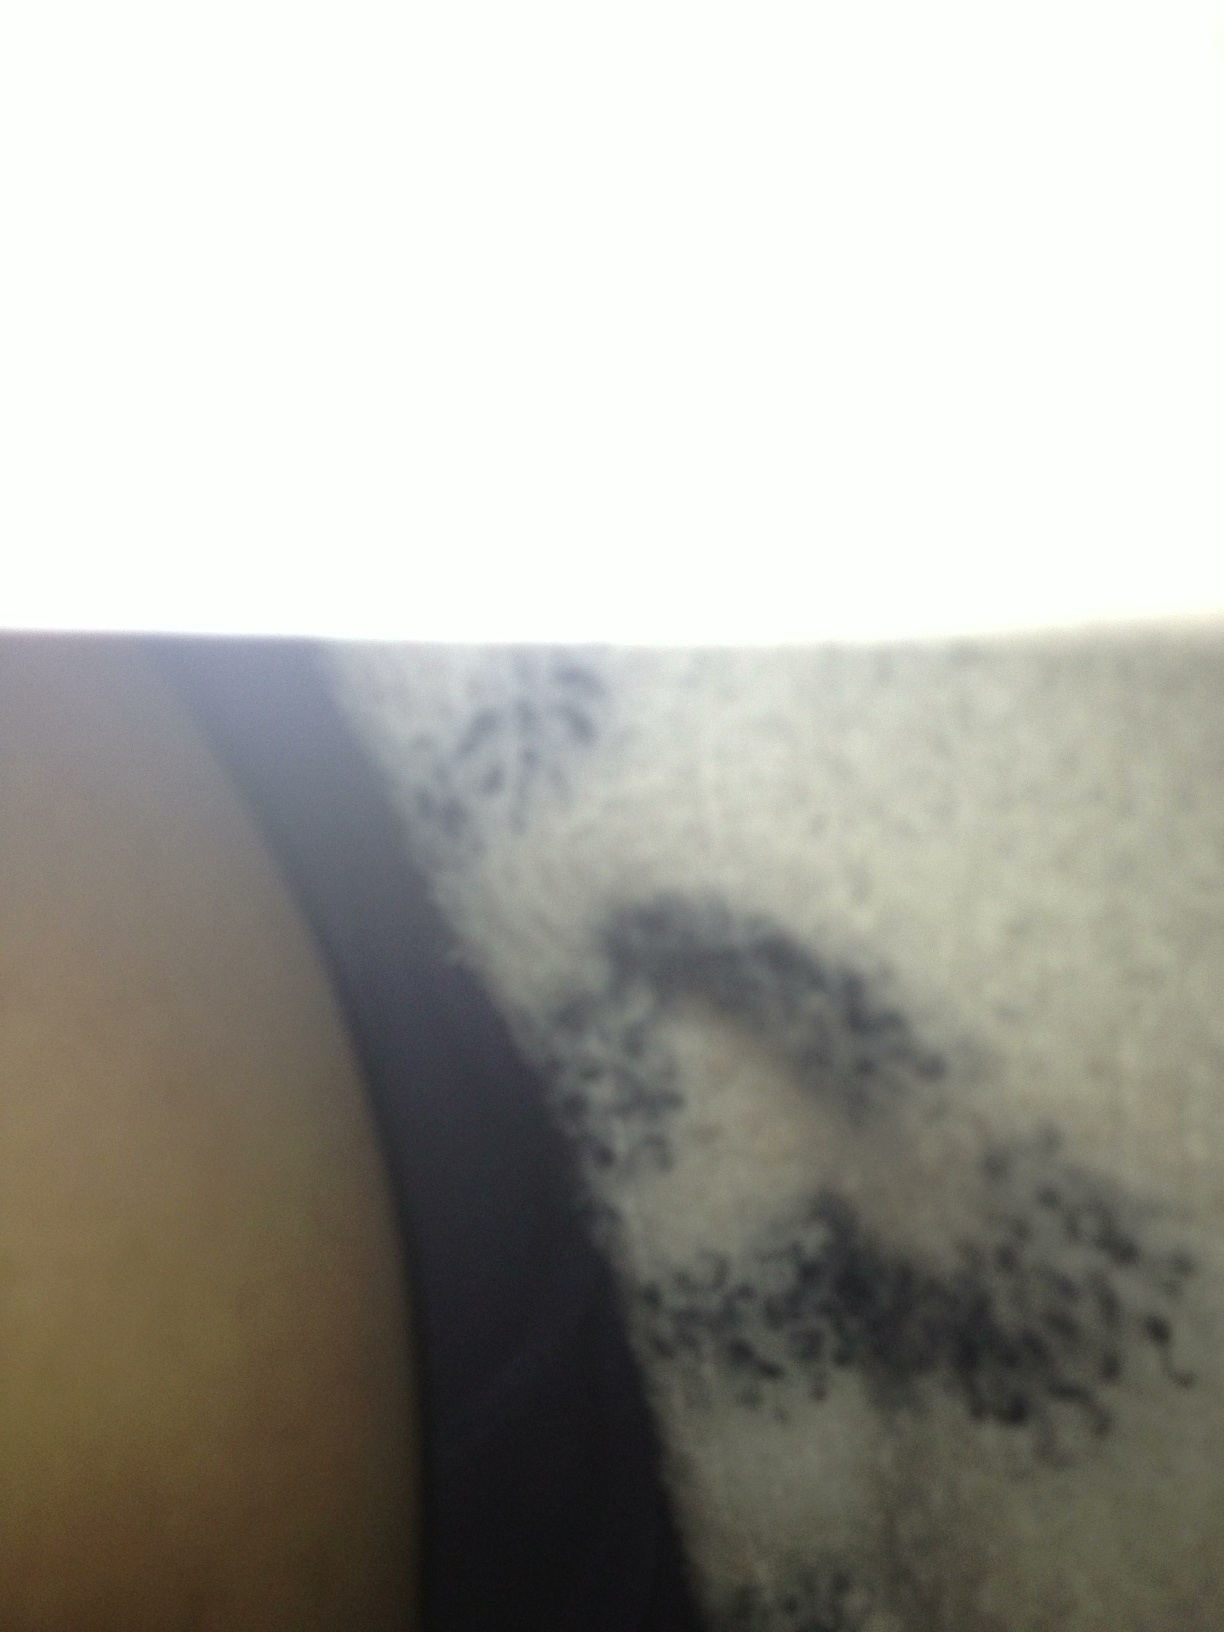Question: Start over.
Answer: unanswerable